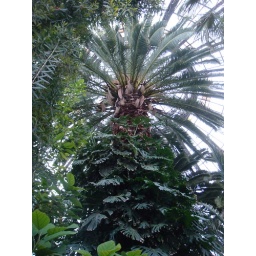
Palm in the green house